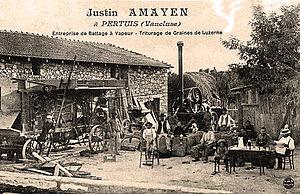
Machine à vapeur agricole pour battage et triturage
Pertuis est une commune française située dans le département de Vaucluse, en région Provence-Alpes-Côte d'Azur. Elle est longée au sud par la Durance, qui après avoir servi de limite entre le comté de Provence et le comté de Forcalquier, sert aujourd'hui de limite entre les départements de Vaucluse et des Bouches-du-Rhône.